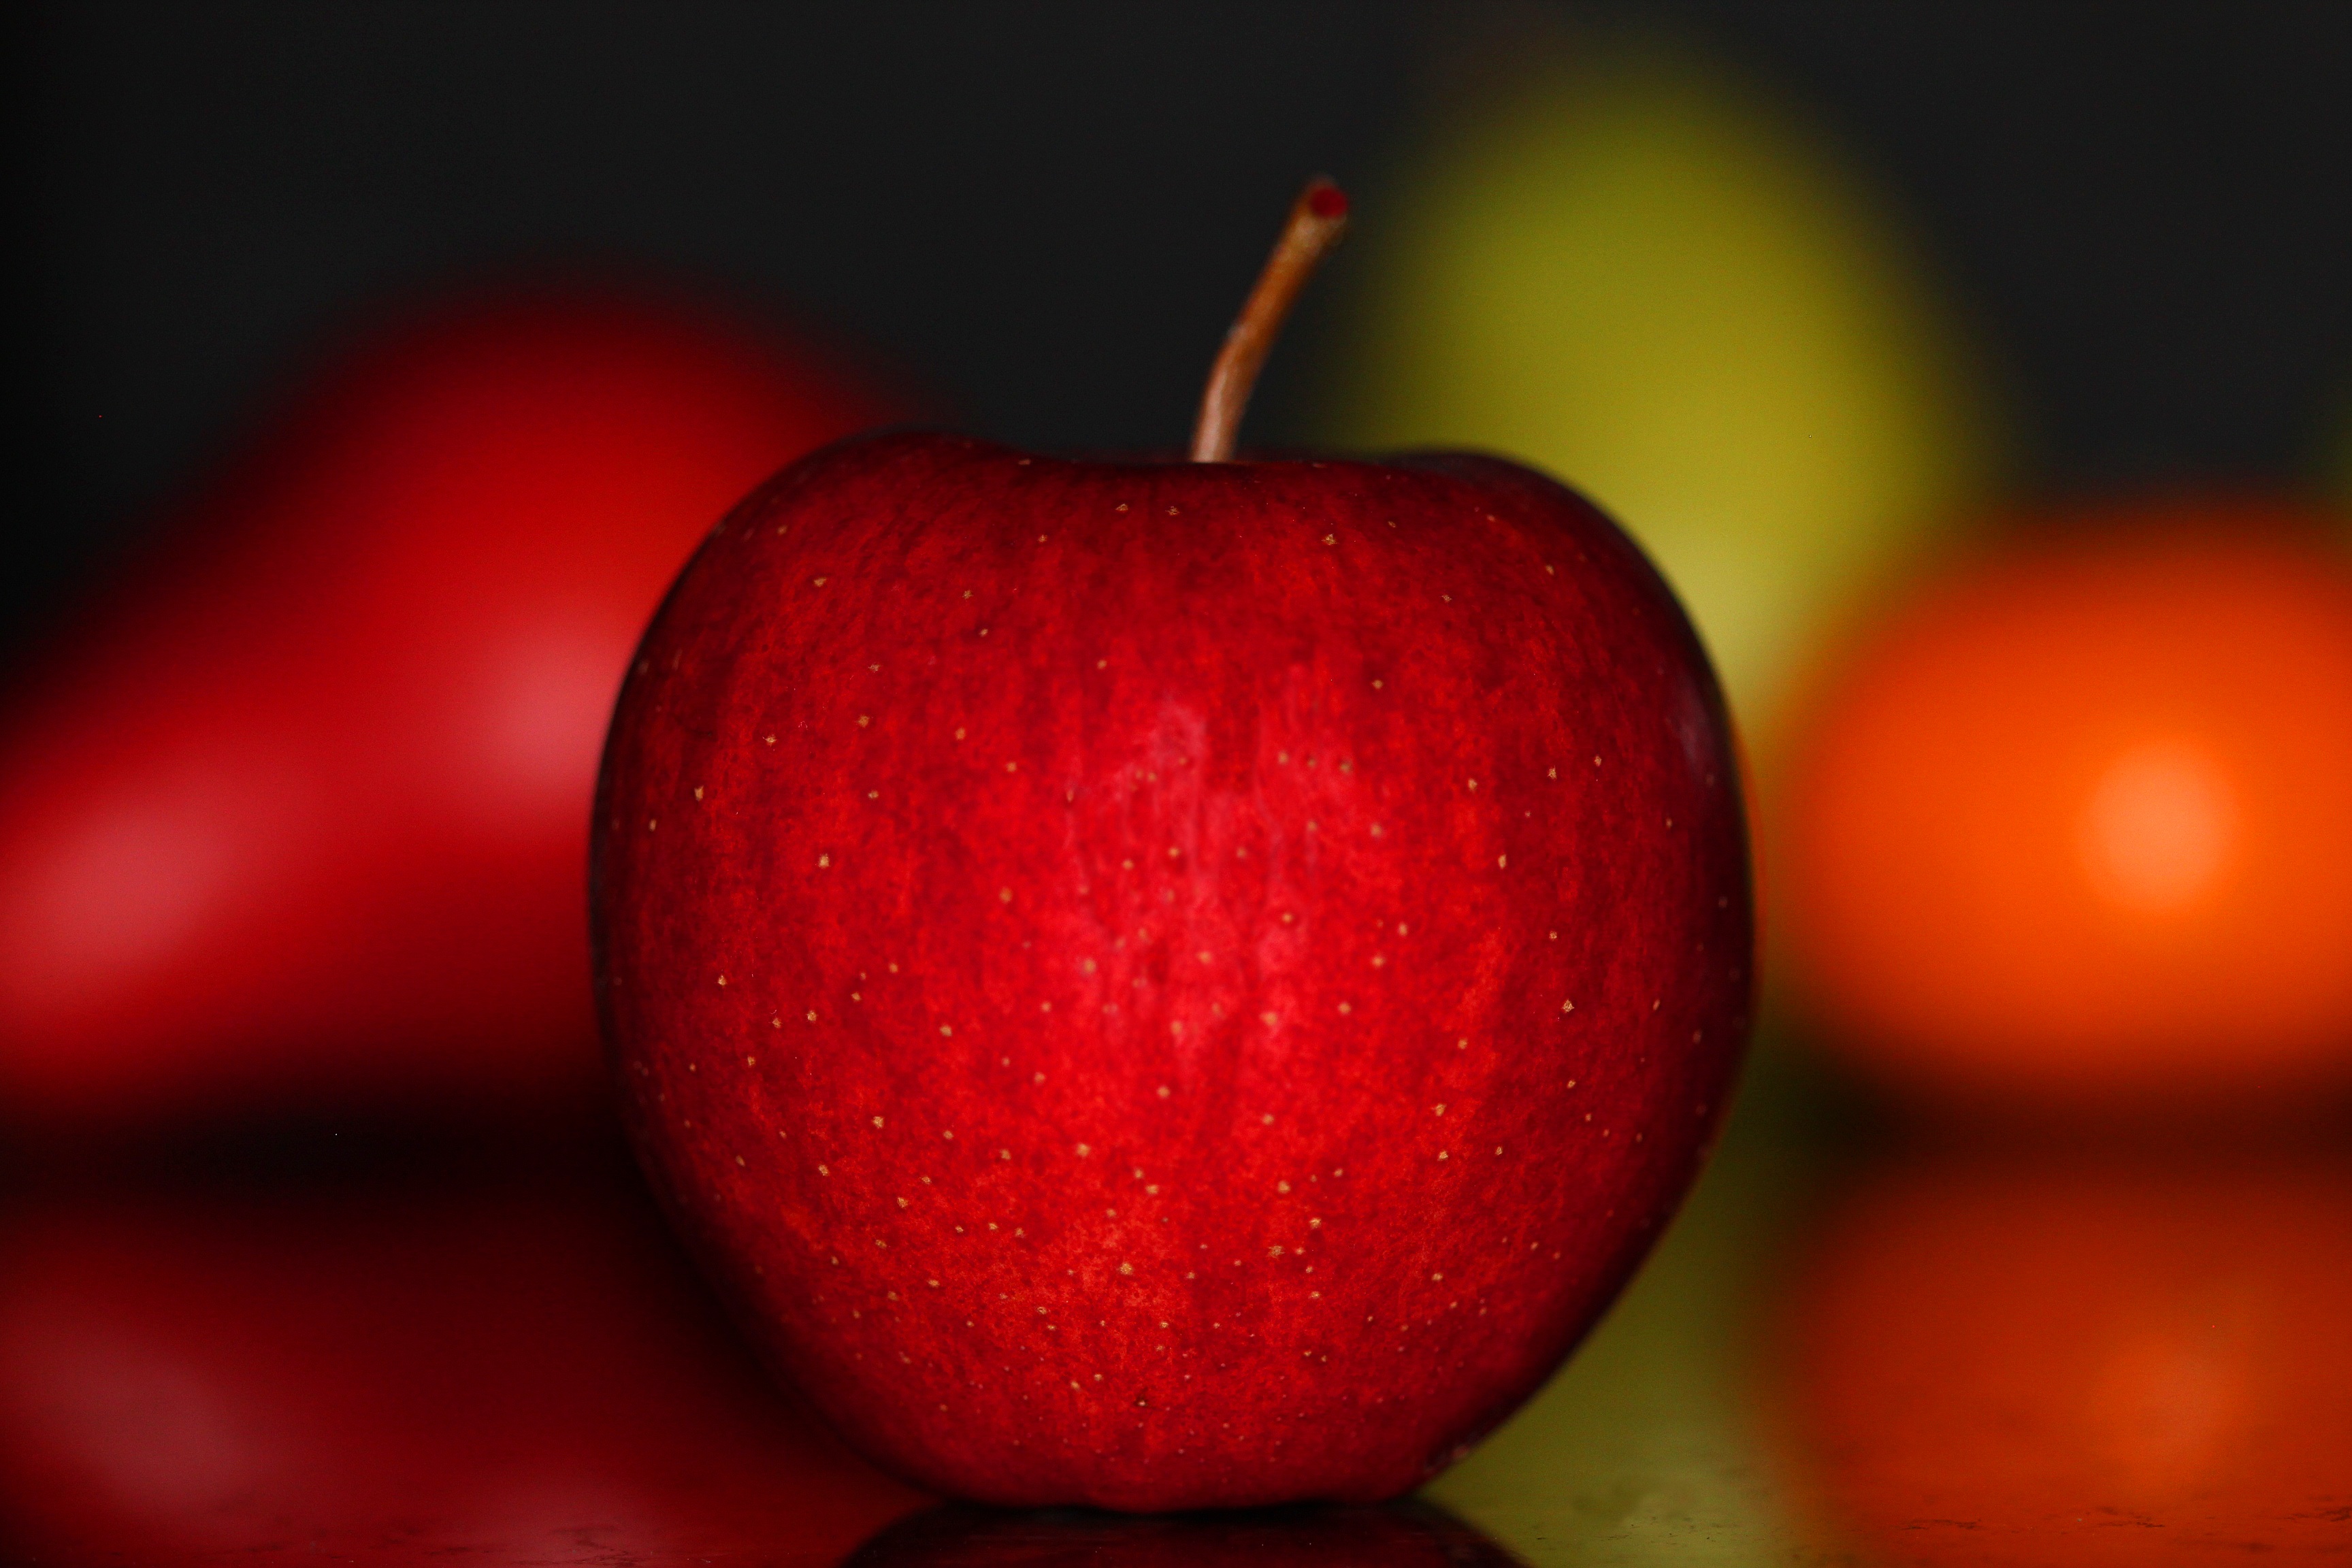
apple, plant, fruit, flower, petal, food, red, produce, fresh, healthy, close up, eating, macro photography, flowering plant, rose family, still life photography, land plant